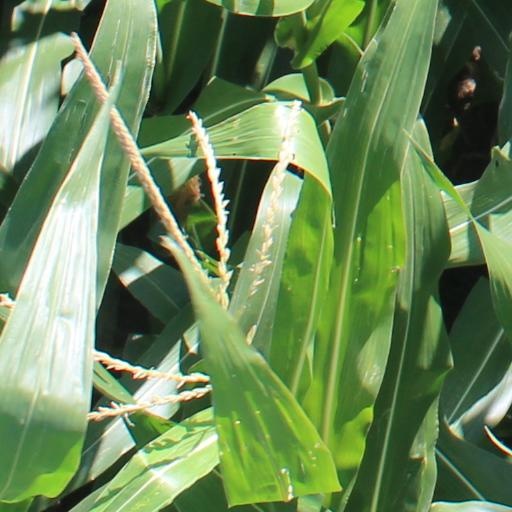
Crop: maize; corn